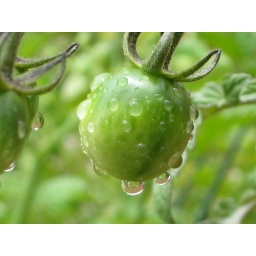
Our cherry tomato plants are covered in little green tomatoes. Looking forward to the harvest!